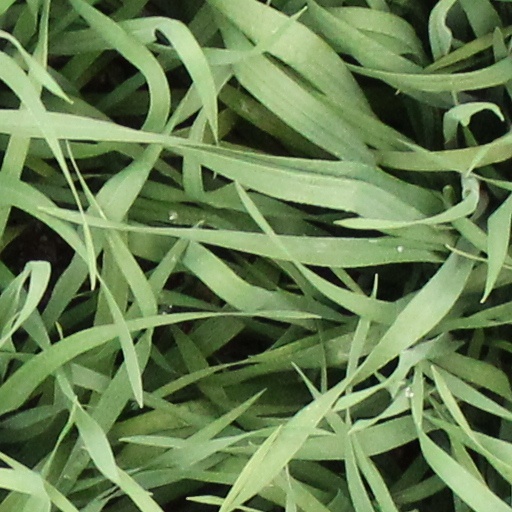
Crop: wheat